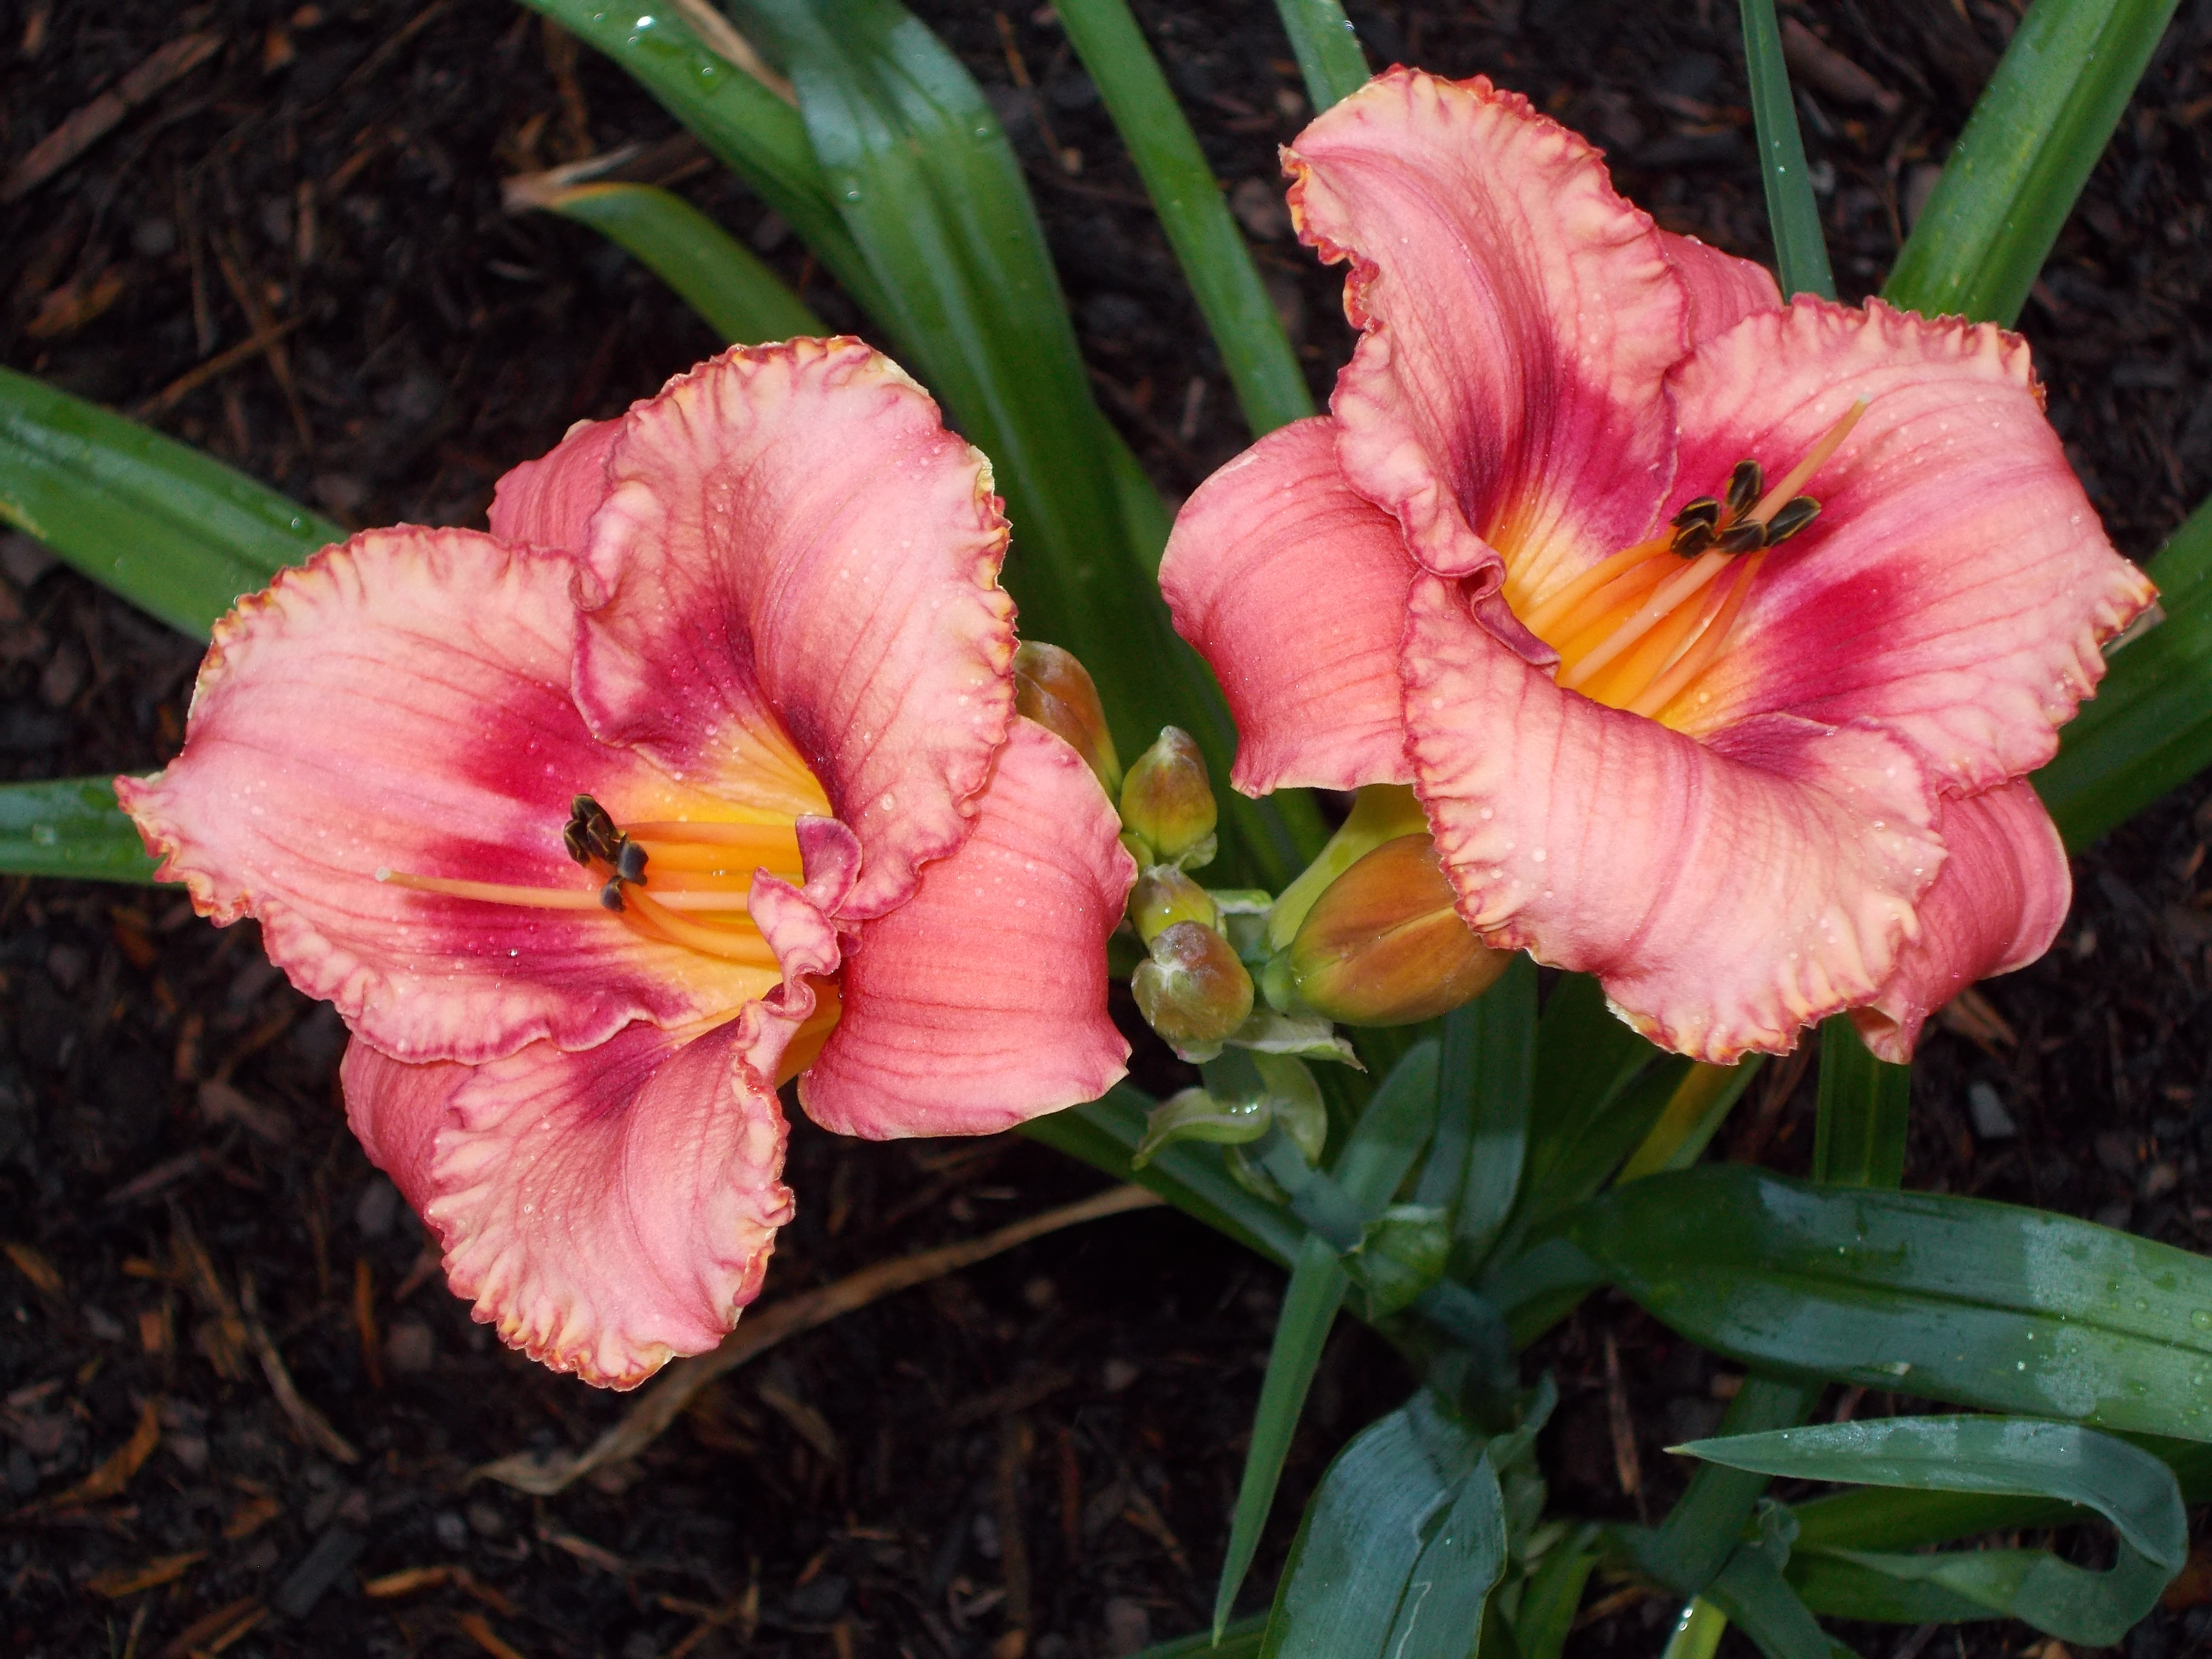
nature, blossom, plant, leaf, flower, petal, summer, spring, green, natural, botany, garden, flora, day, lily, lilly, daylily, pink flower, macro photography, day lily, flowering plant, land plant